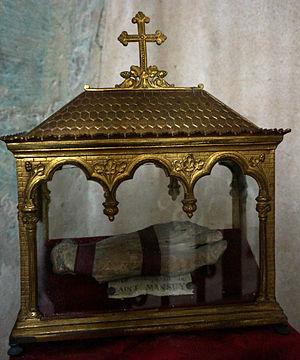
en la cathédrale.
Mansuy de Toul ou saint Mansuy ou Mansuet, ou Mansuetus en latin, est le premier évêque connu de Toul, qui aurait exercé de 338 à 375 selon le légendaire rédigé au Xᵉ siècle par l'écolâtre Adson, qui en fait un contemporain irlandais ou scot du légendaire Euchaire.